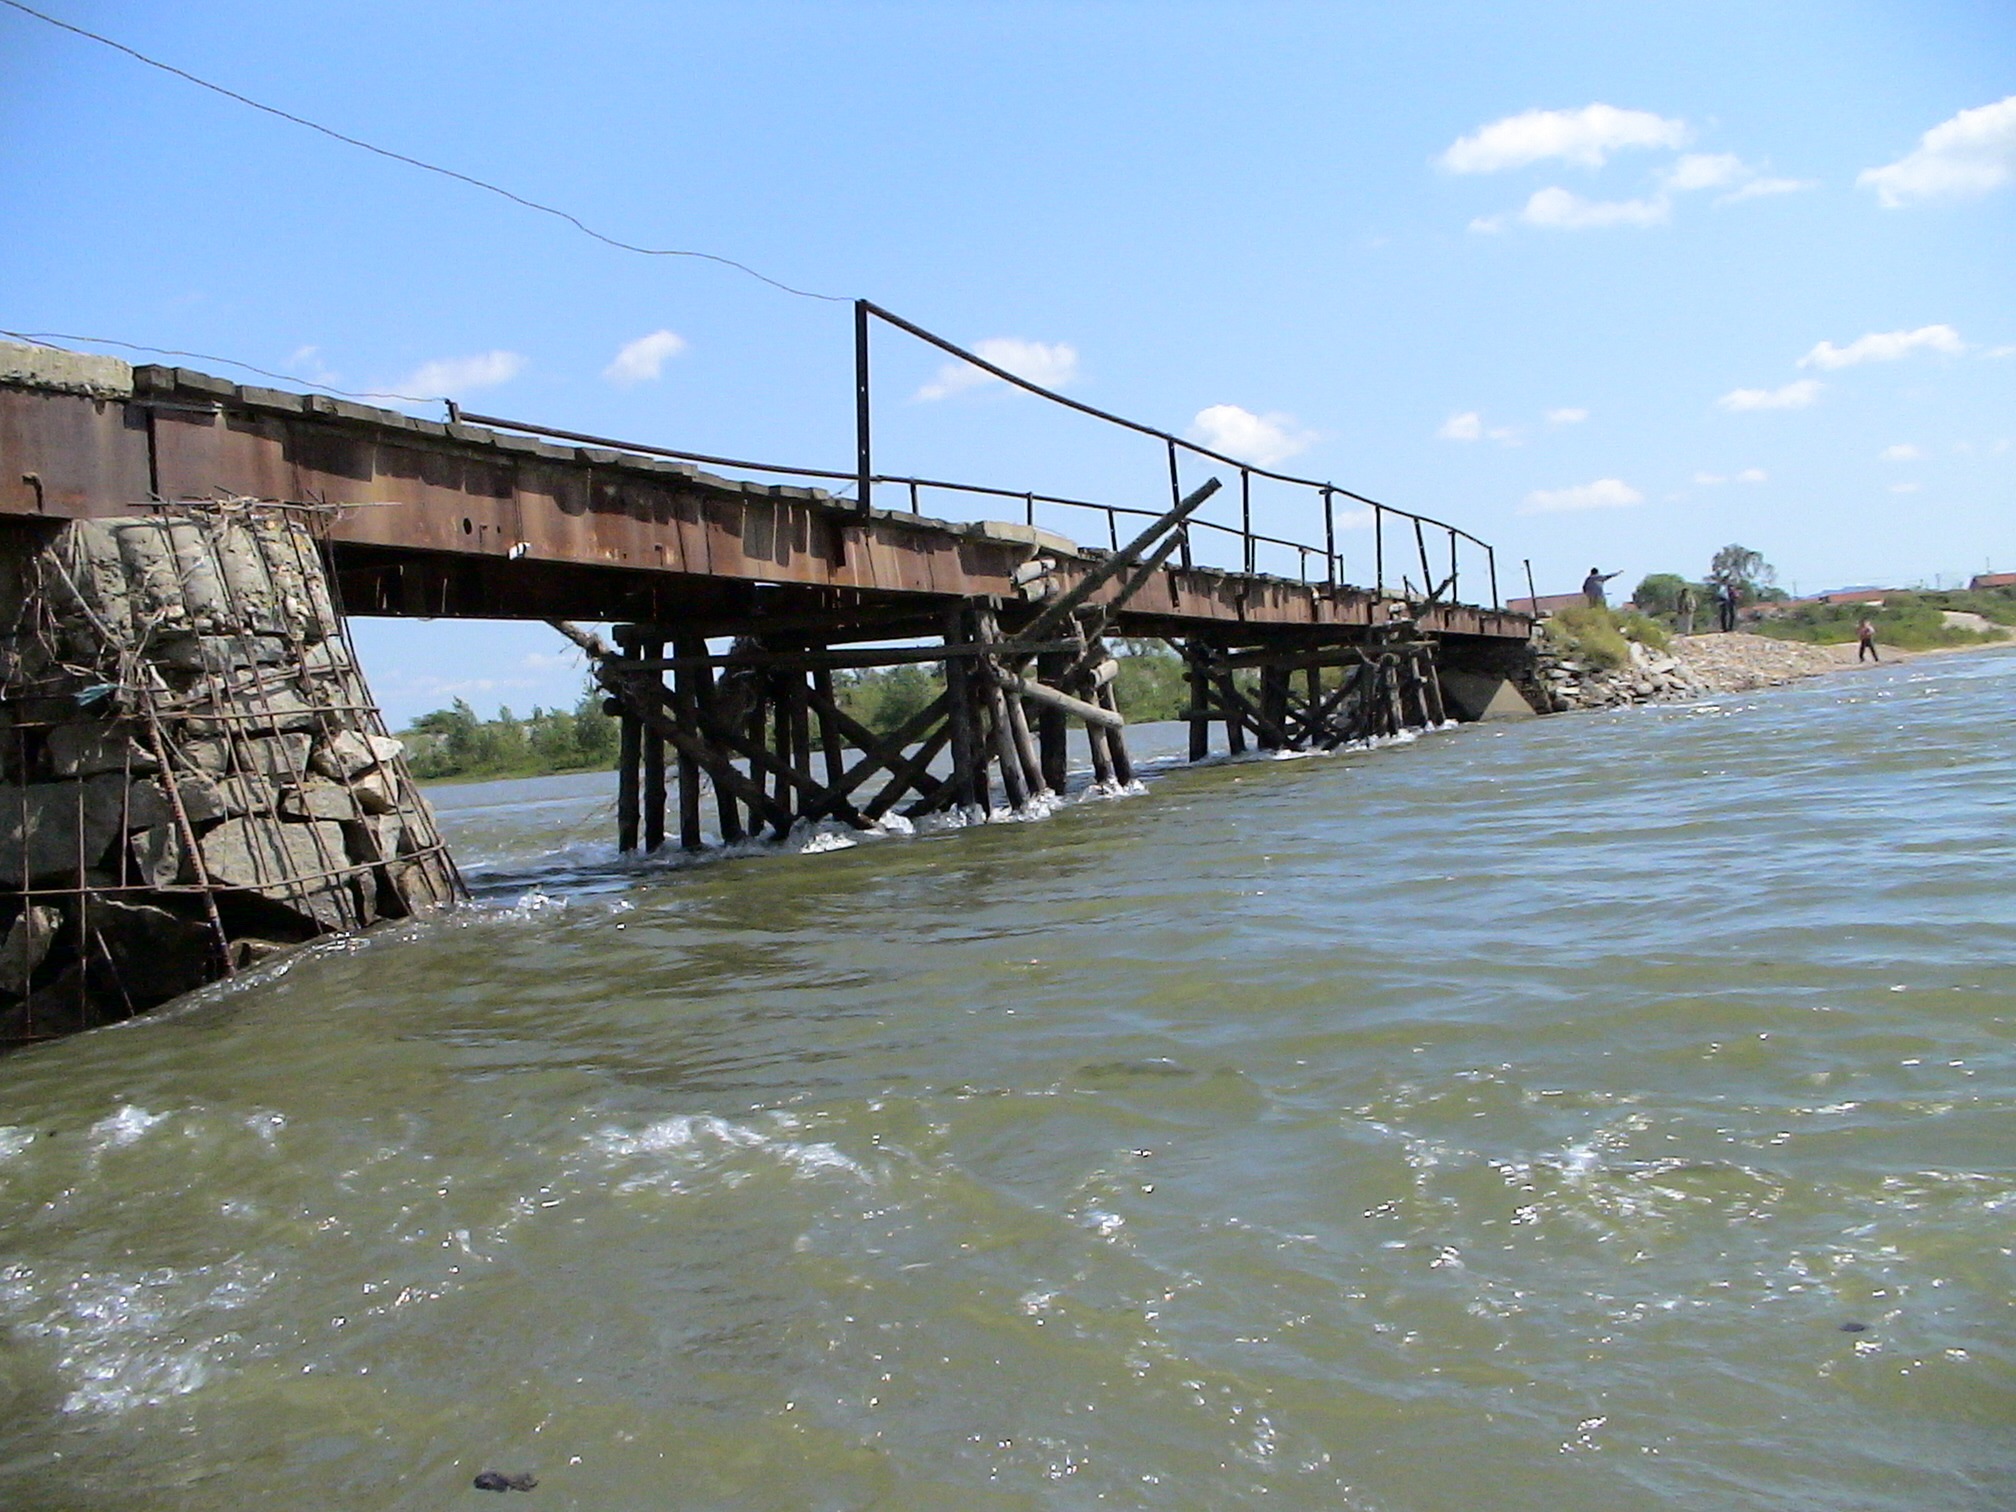
sea, coast, water, bridge, river, walk, web, waterway, channel, china, dandong, nonbuilding structure